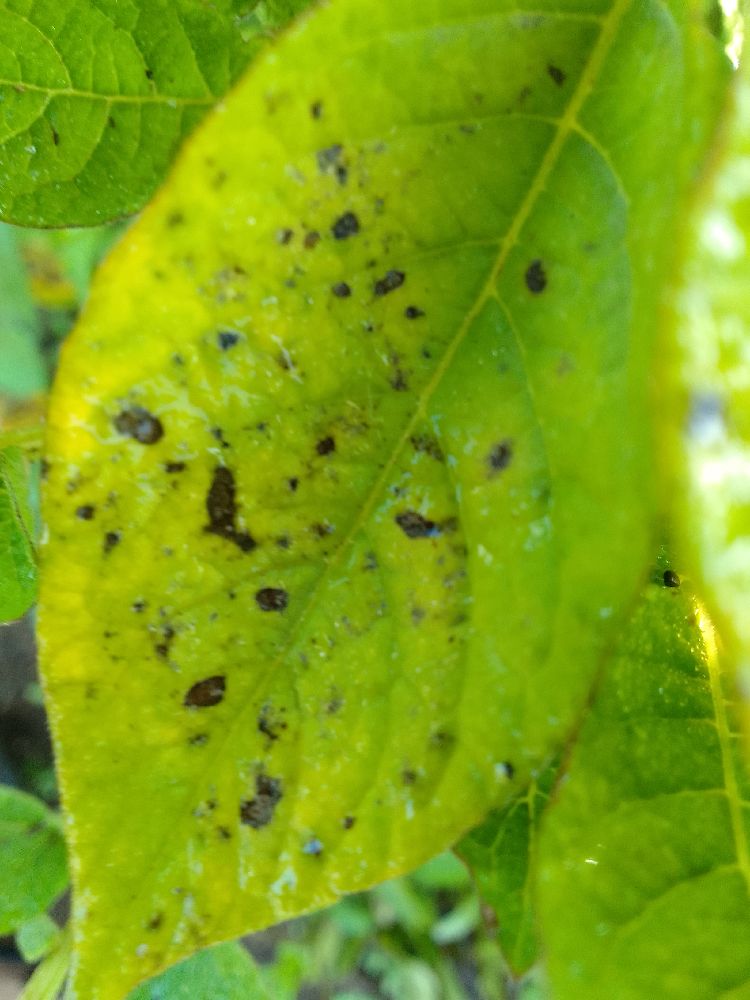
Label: Early blight